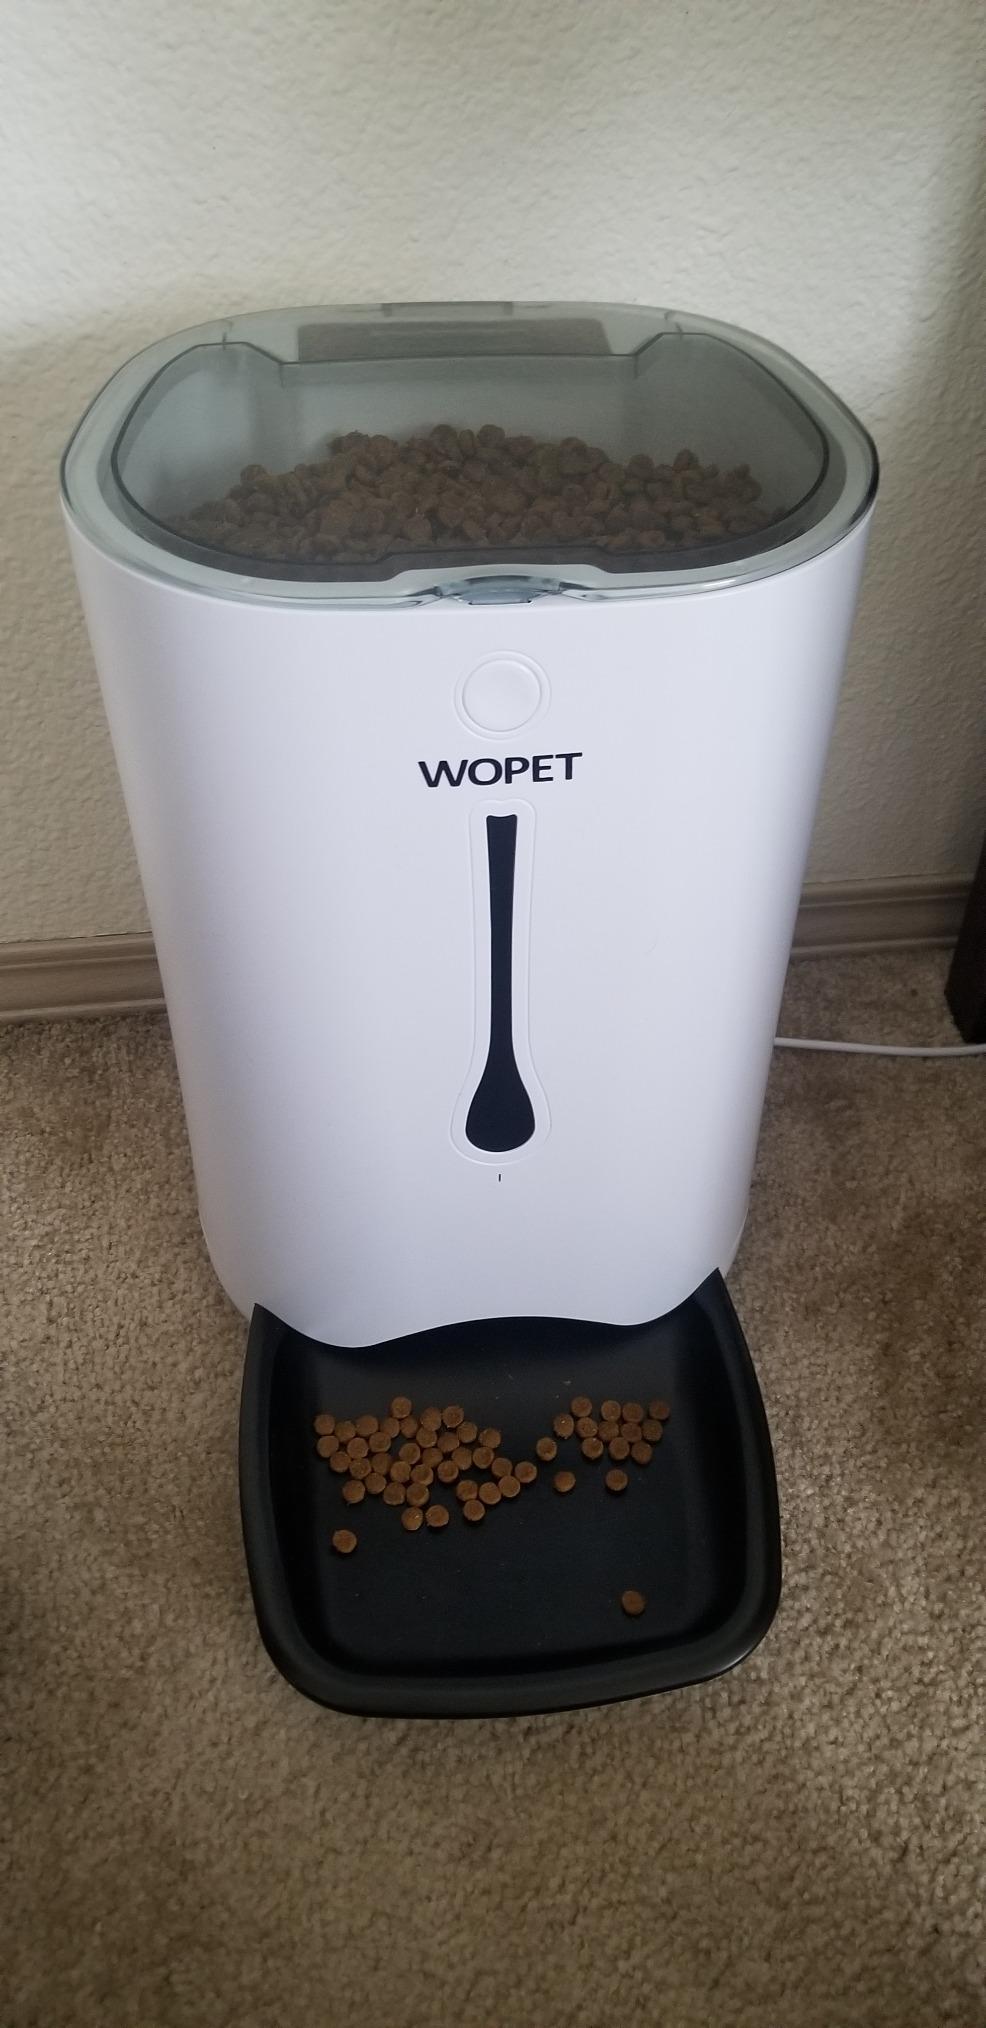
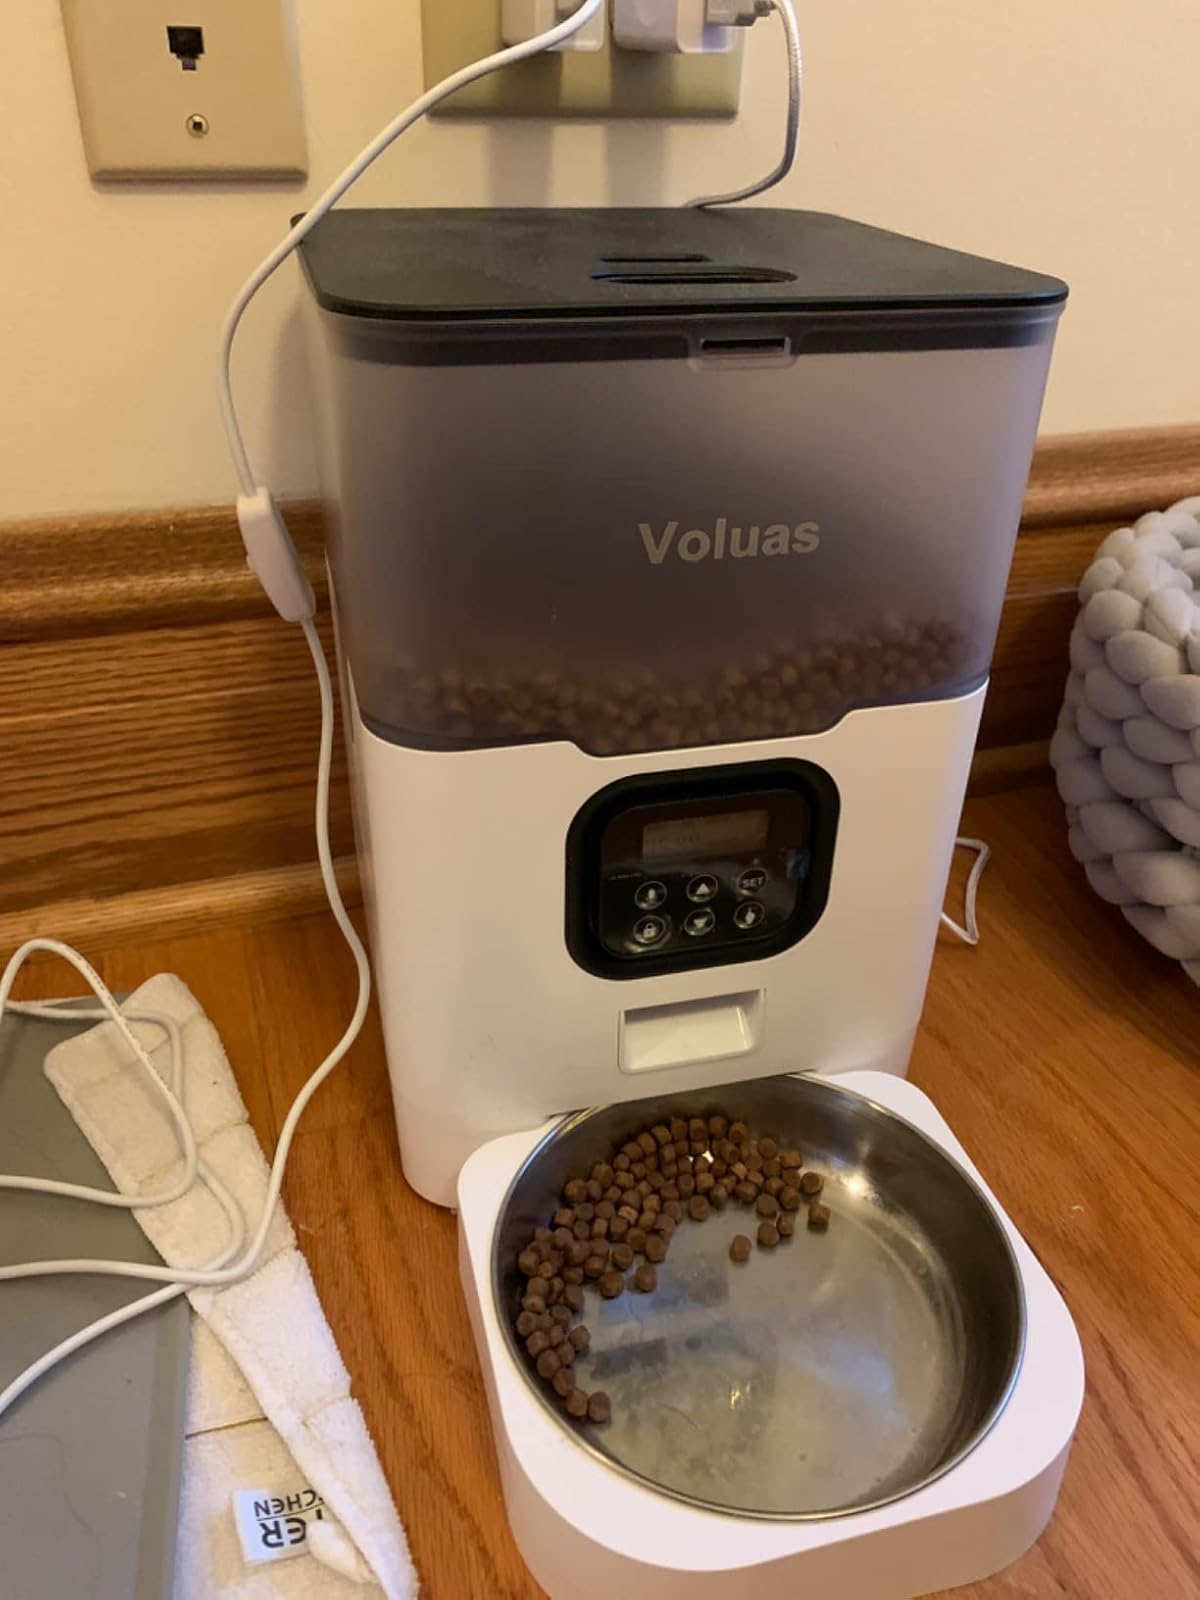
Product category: items_feeder
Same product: no